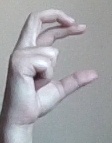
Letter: thal